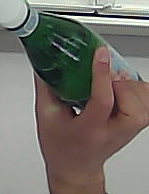
Product: sanpellegrino_water